Martha Rockwell

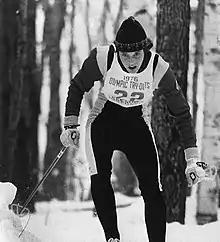
Rockwell during a January 1976 Olympic tryout cross-country ski race in Wisconsin

In her entry with the Vermont Sports Hall of Fame, Rockwell is cited as a "pioneer in the United States in women's cross country skiing".